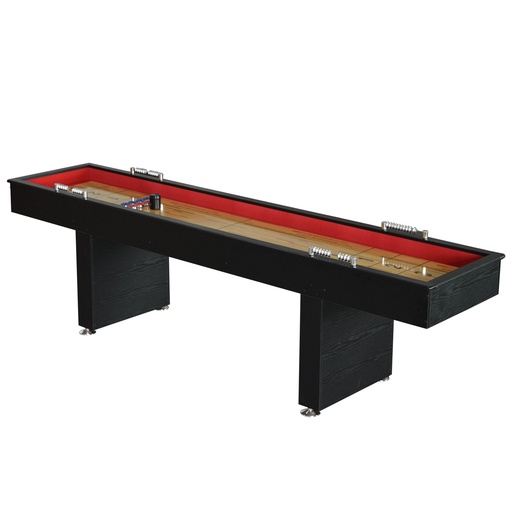
Hathaway Avenger 9ft Shuffleboard Table with Accessories - BG1203
Hathaway Avenger 9ft Shuffleboard Table with Accessories - BG1203 Avenge any defeat and slide your way to competitive glory! Fun for all ages, The 9ft Avenger shuffleboard table is an amazing way to introduce the sport to family and friends in the comfort of your own game room . The beautiful black finished cabinet and sturdy pedestal legs (with adjustable leg levelers) provide precision stability and level game play. The Avenger gaming table features a superb, slick, poly-coated surface for the smoothest slider action. Padded gutters help keep the table quiet, even if your guests are not. Features TOURNAMENT QUALITY AT HOME – Enjoy smooth and accurate shuffleboard with the Avenger’s sleek, poly-sealed melamine surface. Padded gutters with venetian red carpeting add subtle sophistication to your game room or office.SOLID AND SECURE –The Avenger is constructed with quality, engineered wood that will last your family for years. Sturdy pedestal legs with adjustable leg levelers provide premium durability and performance.DIMENSIONS - Playing surface: 104-in L x 20-in W x 3-in H; Table dimensions: 108-in L x 24.25-in W x 30-in HMONEY BACK GUARANTEE – Your table comes with a 180-day manufacturer . We promise that it will arrive damage free with all parts and accessories. Otherwise, we’ll send replacement parts or an entirely new table at no cost to you.Sturdy, box style base legs with 3.5-in independent stabilizing leg levelers for optimum stability and level playIncludes: 4 blue pucks and 4 red pucks (2.125-in diameter; 9.5-oz each), can of wax, 2 ABS abacus manual scoring units What Our Experts Think Tournament-Grade Playfield – Smooth, poly-coated surface ensures fast and accurate puck glide. Sleek & Modern Design – Black and silver finish adds a contemporary touch to any space. Sturdy & Durable – Reinforced MDF construction with solid leg supports for stability. Precision Gameplay – Climate adjusters keep the playfield level for consistent performance. Complete Accessories – Includes pucks, shuffleboard wax, and an integrated scoring system. Q&A Q&A Q: What are the dimensions of the Hathaway Avenger Shuffleboard Table? A: It measures 108” L x 24” W x 31” H , making it ideal for home and game room use. Q: What materials is it made from? A: It features a durable MDF frame with a sleek black melamine finish and a poly-coated playing surface for smooth, fast gameplay. Q: Does it come with accessories? A: Yes, it includes four red pucks, four blue pucks, shuffleboard wax, and a brush . Q: Does it have leg levelers? A: Yes, adjustable leg levelers provide a stable and even playing surface. Q: Is assembly required? A: Yes, but it comes with clear instructions for easy setup . Maintenance Tips Clean the Surface Regularly – Wipe with a microfiber cloth to remove dust and dirt. Apply Shuffleboard Wax – Use speed powder and silicone spray to maintain smooth play. Level the Table – Adjust leg levelers to ensure a consistent playing field. Protect the Wood Finish – Use wood polish to maintain the table’s appearance and prevent scratches. Keep Pucks Clean – Store pucks in a dry place and wipe them before each use. Control Room Humidity – Avoid placing the table in overly humid or dry conditions to prevent warping. Use a Cover – Protect the table from dust, spills, and direct sunlight when not in use.
Brand: Hathaway
Category: Sporting Goods > Indoor Games > Table Shuffleboard > Shuffleboard Tables